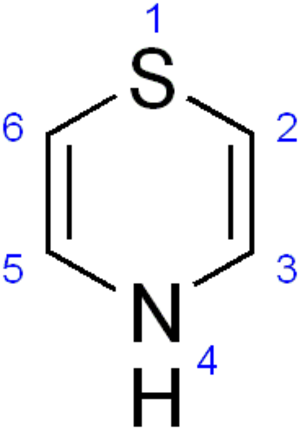
Un chromophore est un groupement d'atomes comportant une ou plusieurs doubles liaisons, et formant avec le reste de la molécule une séquence de doubles liaisons conjuguées, c'est-à-dire une alternance de doubles et de simples liaisons. L'existence d'une séquence suffisamment longue de doubles liaisons conjuguées dans une molécule organique, ou l'association avec un ou plusieurs auxochromes, crée un nuage électronique délocalisé pouvant entrer en résonance avec le rayonnement incident et ainsi l'absorber. Les chromophores sont donc responsables de l'aspect coloré des colorants organiques comme tente de l'expliquer la théorie de Witt. En effet, certains rayonnements sont absorbés tandis que d'autres sont reflétés, diffusés ou transmis.